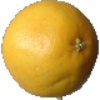
Label: Grapefruit White 1